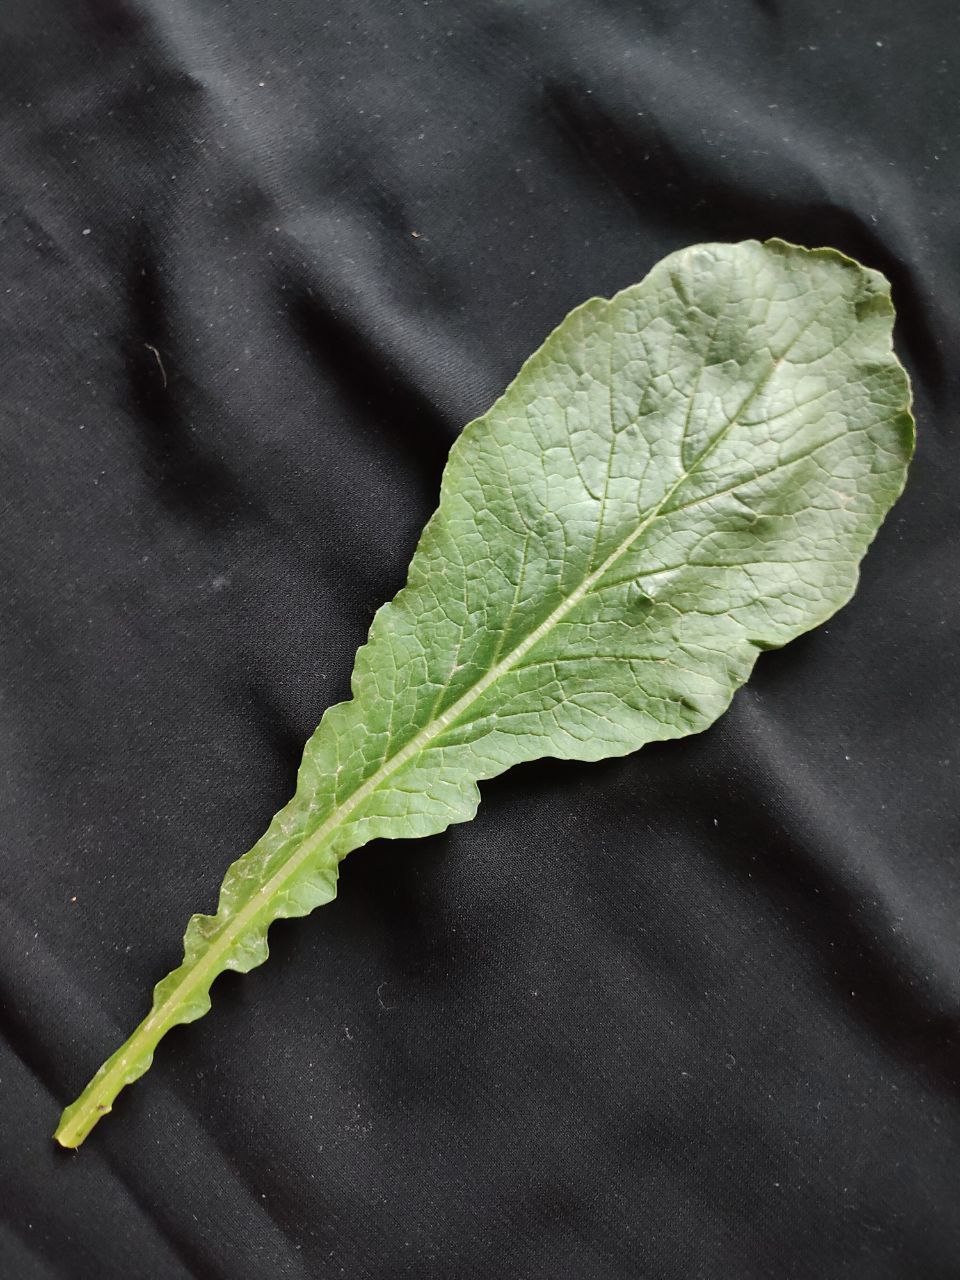
Label: Fresh leaf